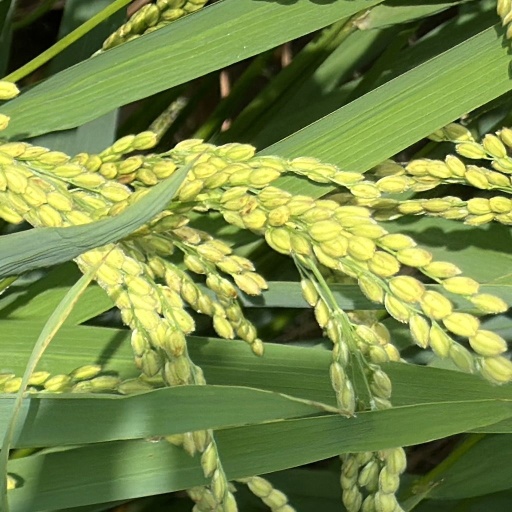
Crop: rice